Federally recognized tribe

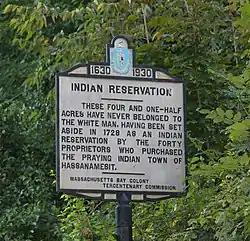
Hassanamisco Nipmuc Indian Reservation sign

The Marshall Trilogy is a set of three Supreme Court decisions in the early nineteenth century affirming the legal and political standing of Indian nations.